Hokkaido Museum

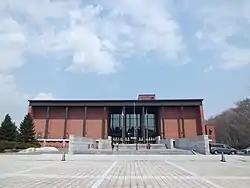

opened in Sapporo, Hokkaidō, Japan in 2015. Located within Nopporo Shinrin Kōen Prefectural Natural Park, the permanent exhibition is dedicated to the nature, history, and culture of Hokkaido. Also known as , the museum integrates and replaces the , which opened in 1971, and the , which opened in 1994.